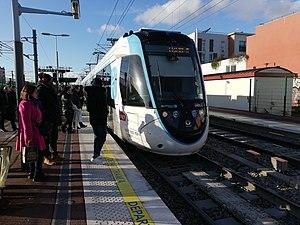
Un Citadis Dualis (U 53700) stationne à la station Clichy-Montfermeil de la ligne 4 du tramway d'Île-de-France en 2020.